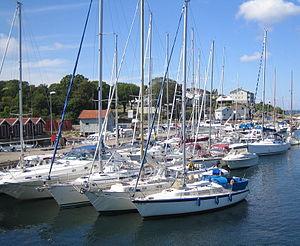
Sydkoster est la plus grande île de l'archipel des îles Koster, dans la commune de Strömstad, sur la côte ouest suédoise. Elle est située juste au sud de Nordkoster, de laquelle elle est séparée par le détroit de Kostersund. Le point culminant de l'île est Valfjället. Au pied de Valfjället se trouve l'église de Koster, construite en 1939. Une partie de l'île est incluse dans le parc national de Kosterhavet.